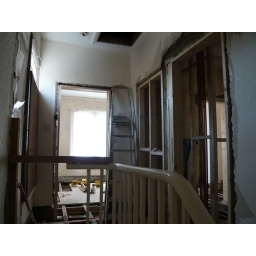
filling in the old middle bedroom door and creating the new bathroom door